Mary Hamilton, Duchess of Abercorn

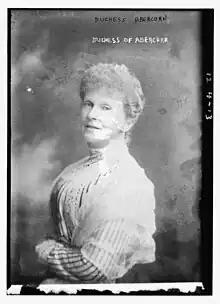

Mary Anna Hamilton, Duchess of Abercorn ("née" Lady Mary Curzon-Howe; 23 July 1848 – 10 May 1929), was an English courtier and aristocrat. She served as Lady-in-Waiting to Queen Alexandra.